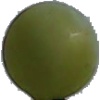
Label: Grape White 4